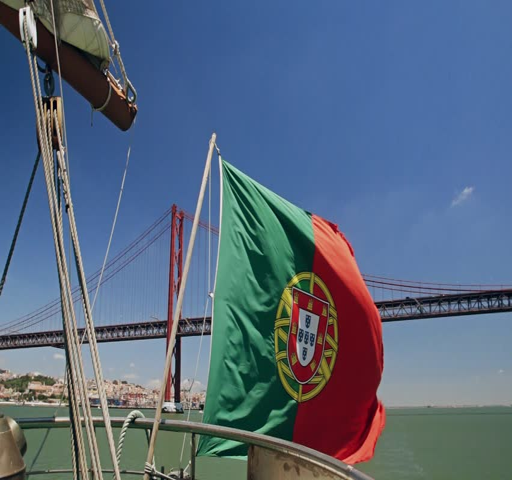
flag on a ship on bridge